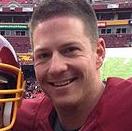
Age: 25